Boothby baronets

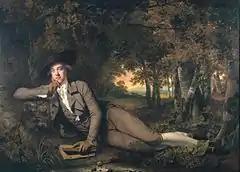
Sir Brooke Boothby, 6th Baronet, by Joseph Wright, 1781

The Boothby Baronetcy, of Broadlow Ash in the County of Derby, was created in the Baronetage of England on 13 July 1660 for William Boothby, subsequently High Sheriff of Derbyshire from 1661 to 1662. Charles I had intended to create Boothby's father, Henry Boothby (1594–1648), a Royalist, in 1644 (with the territorial designation "of Clate Clote in the County of Oxford"). The letters patent received the sign-manual of the King but in the confusion of the Civil War, it did not pass the Great Seal. His son, William, petitioned for a new creation in 1660 which was granted (due to this the Baronets are sometime numbered differently, the first Baronet of the 1660 creation is sometimes referred to as the second Baronet, and so on). Sir William married as his second wife Hill, daughter of Sir William Brooke, hence the common family first name of Brooke. Sir William Brooke was heir to the barony of Cobham through his mother, but did not succeed as the peerages were under attainder. On his death the peerage fell into abeyance among his four daughters. Boothby was succeeded by his grandson Henry (son of his deceased son Francis from his first marriage to Frances Milward of Snitterton Hall).